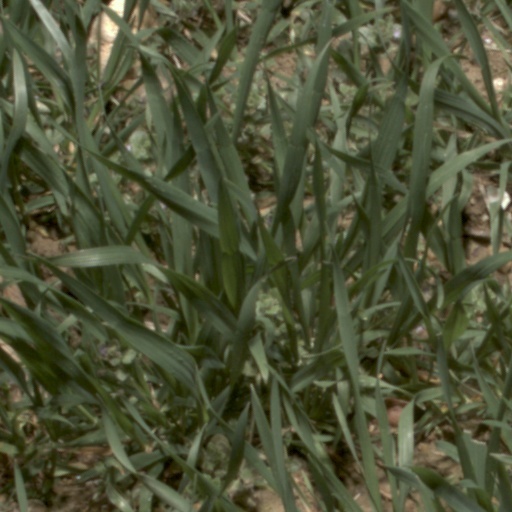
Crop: wheat